Ólavsøka

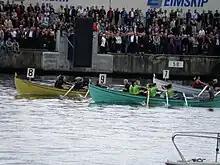
Boat race at Ólavsøka 2010, 6-oar boats (6-mannafør) with women.

The Ólavsøka Boat Race is always held on the eve of ólavsøka on 28 July. Before the Ólavsøka festival there have been several other village festivals around the islands, called stevnur, where the Faroese boat race has been going on, starting at the Norðoyastevna in Klaksvík, which is either in the beginning of June or in the end of May. In the end of June there is an island festival in Suðuroy which is called Jóansøka. This festival is celebrated every second year it; is held in Tvøroyri (odd years) and every second years in Vágur (even years). The rowing competition on Jóansøka is always held on a Saturday. The Faroese boat race is in several parts, divided into groups of children, boys, girls, men and women. The boat races are also grouped by the size of the boats. All the boats are wooden rowing boats, the rowing people are sitting together two and two, and one person is steering the boat in the back of the boat. In Faroese the boats are called 5-mannafør, 6-mannafør, 8-mannafør and 10-mannafør. The boats who win the ólavsøka Boat Race win a trophy and the boats who become Faroese Champions also win another trophy. Sometimes the same boat is the winner of both trophies. The rowing people who win also get medals. The distance which the boats are rowing is 1,000 meters at the ólavsøka Boat Race, except for the children who row a shorter distance. In some places the larger boats row longer distances. The 8-mannafør row 1,500 meters and the 10-mannafør row 2,000 meters. But this is not possible in Tórshavn.